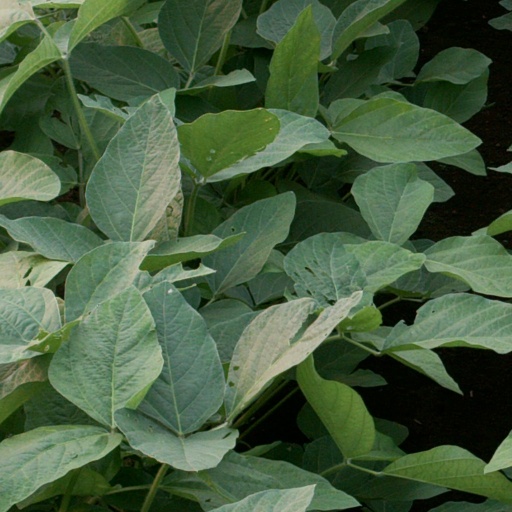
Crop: soybean